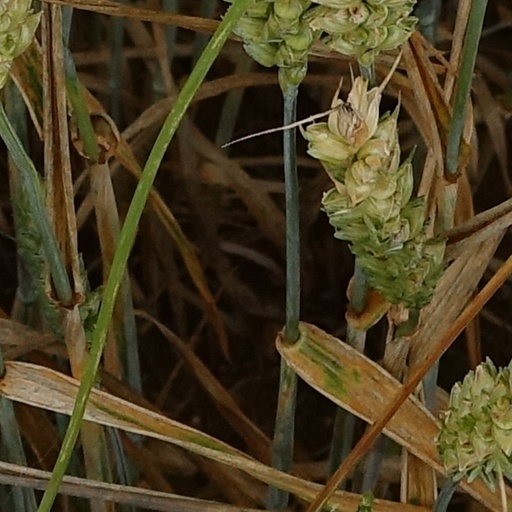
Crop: wheat